The Cats (Dutch band)

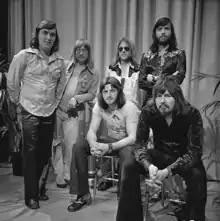
The Cats, TopPop television program, 1974.

Their international popularity began to grow. By spring 1970 the Cats toured Suriname and the Netherlands Antilles and played one show on 4 April 1970 in Guyana. A tour of Indonesia followed early 1971.